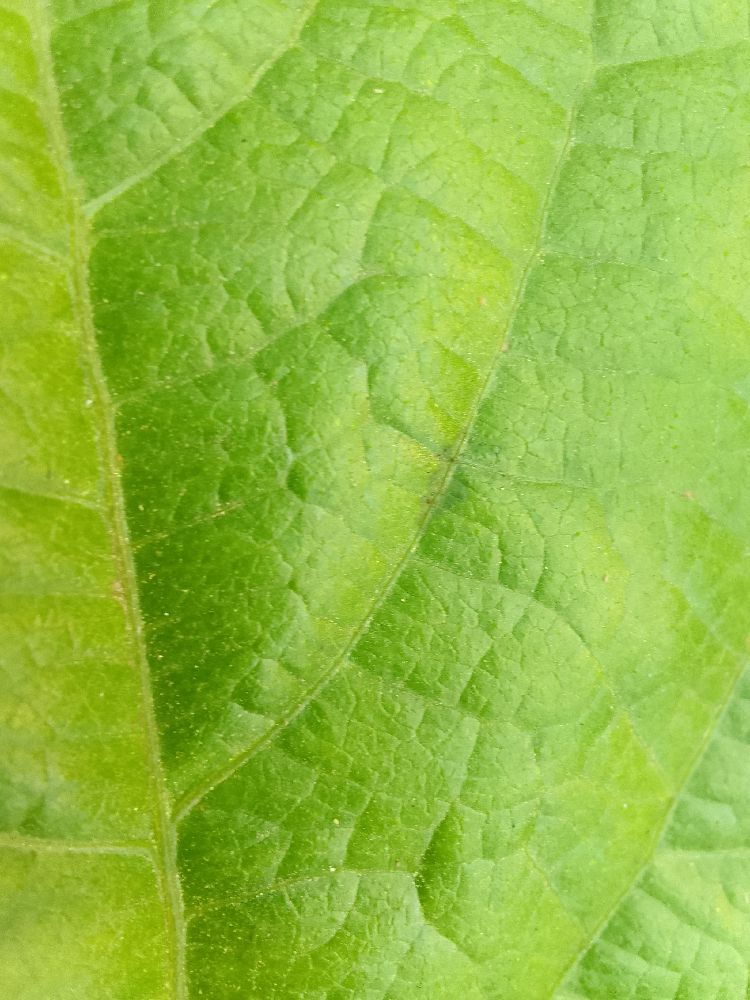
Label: healthy